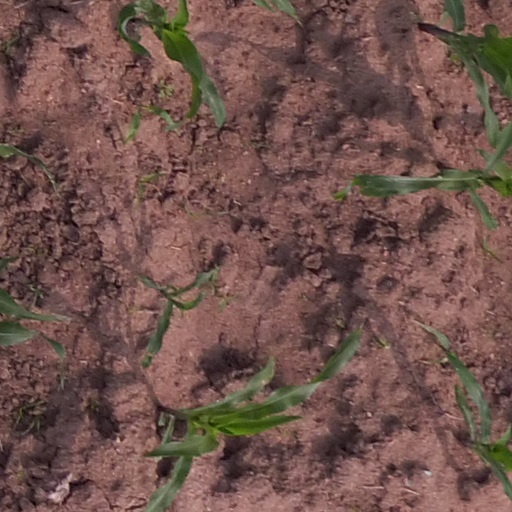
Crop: maize; corn